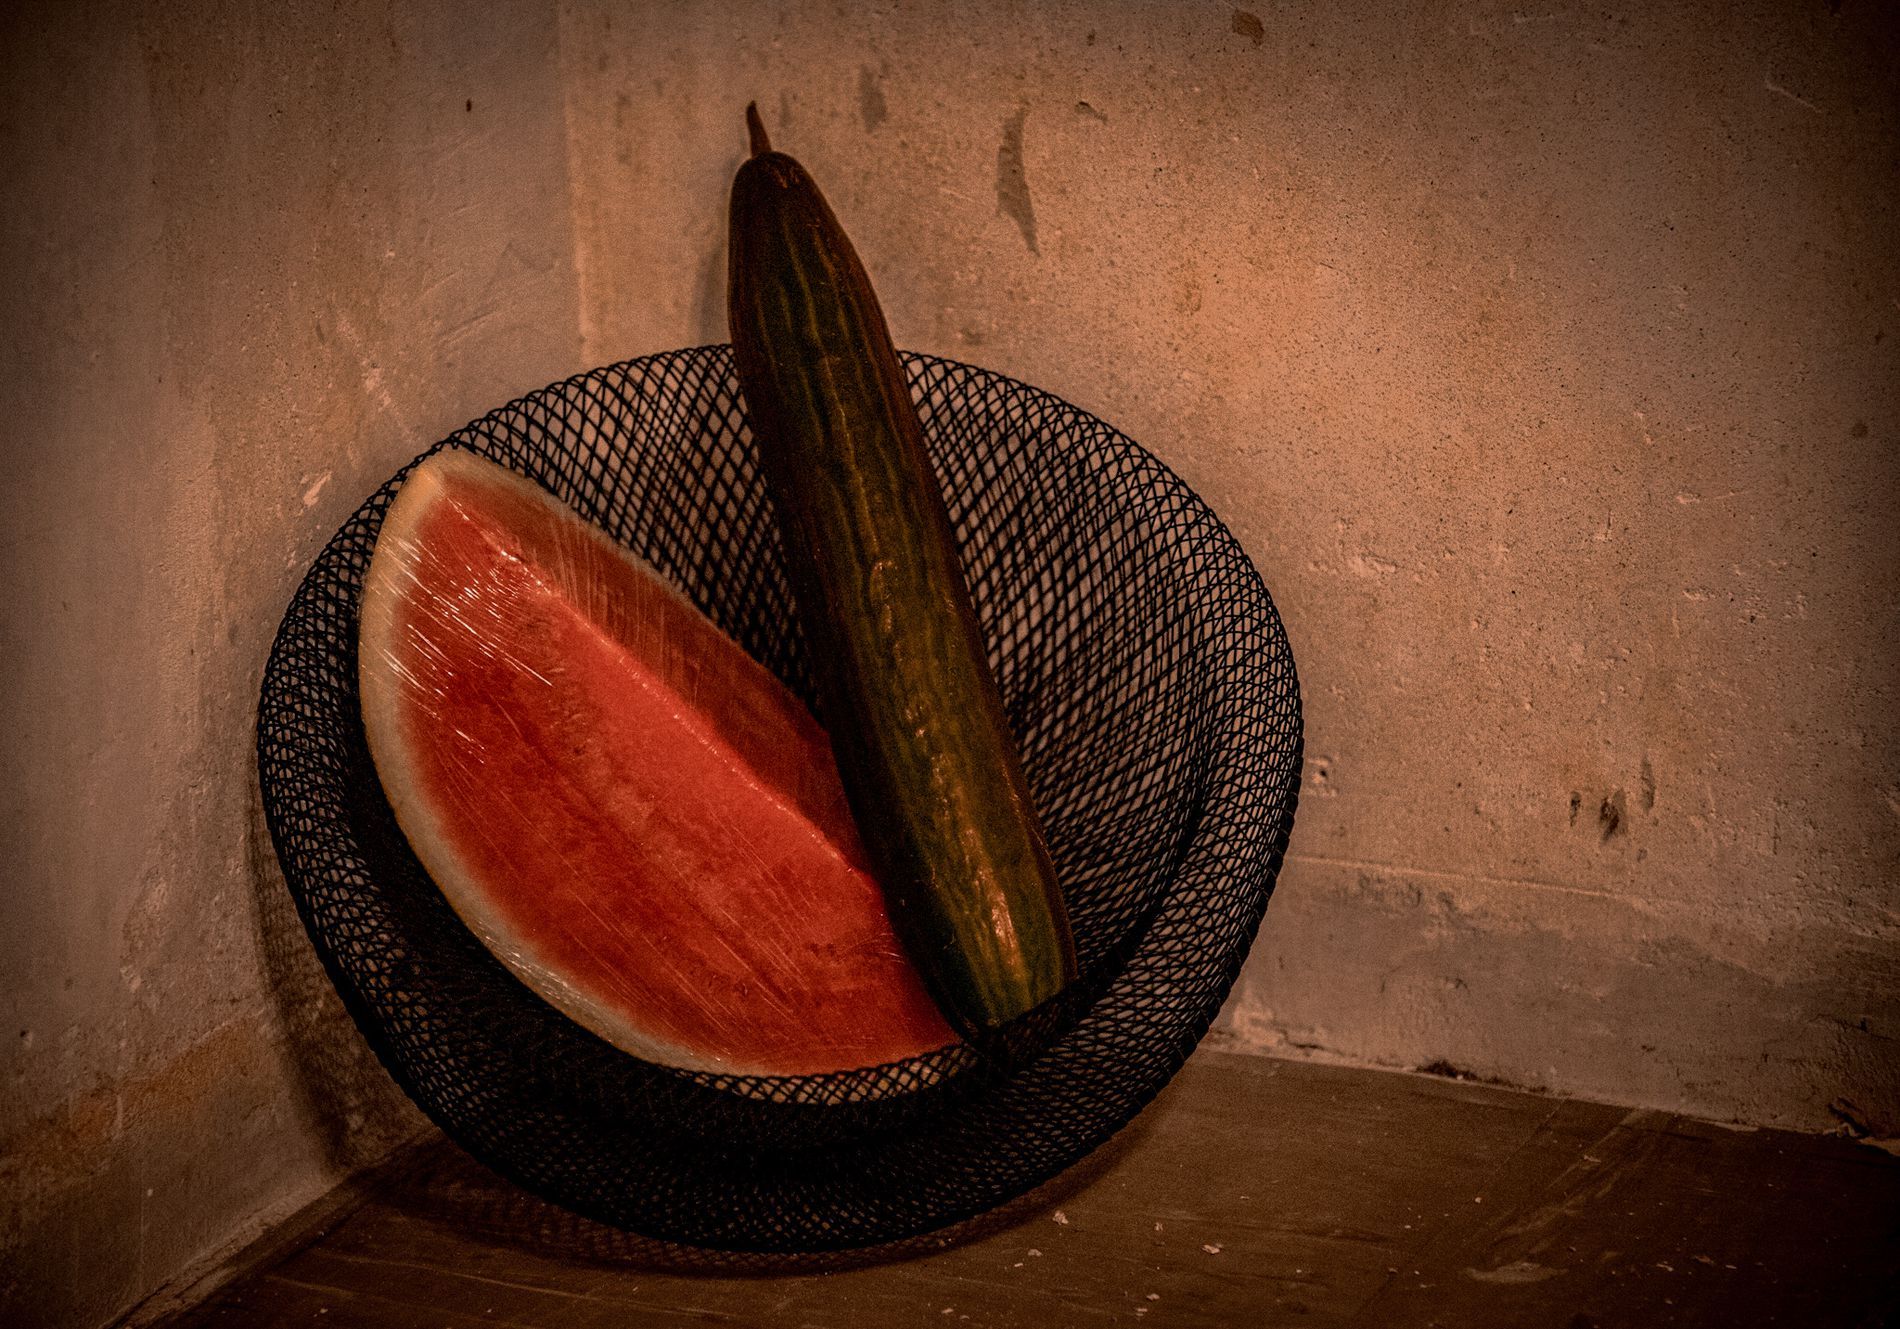
A decorative plate.
In this picture, we see a corner inside a room with an iron decorative plate (black, balloon-shaped) with openwork design showing the wall and floor behind it. The plate contains a watermelon piece and a cucumber. The wall is old and cream-colored, while the floor is brown and worn.
This landscape image, taken in a room corner with subtle lighting, shows a black decorative plate with openwork design. The plate holds a watermelon piece and cucumber, arranged harmoniously. The color palette includes red, dark green, shades of light brown, and a hint of black. Despite its simplicity, the image creates a mysterious and deep atmosphere.
Labels: Food, Fruit, Plant, Produce, Blade, Dagger, Knife, Weapon, Melon, Pear, Watermelon, Squash, Vegetable, wall, Decorative plate, Cucumber, floor, Walls
Camera: Canon Canon EOS 6D Mark II
Lens: 24-105mm F4 DG OS HSM | Art 013
Aperture: F4
Exposure: 1/60 sec
ISO: 12800
Focal length: 105.0 mm